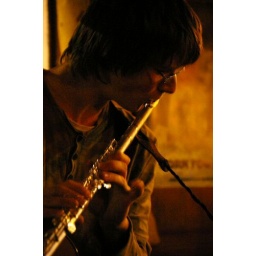
at the black horse on braunstone gate in leicester